Kashino Dikro

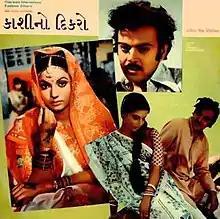
Promotional poster

Kashino Dikro is a 1979 Indian Gujarati film directed by Kanti Madia. Being the first and the only film of Madia, it starred Rajiv, Ragini, Rita Bhaduri, and Pranlal Kharsani. The film was produced by Cine India International and Naresh Patel. Adapted from Vinodini Nilkanth's short story "Dariyav Dil", film's script and dialogues were written by Prabodh Joshi. Barun Mukherji was a cinematographer.